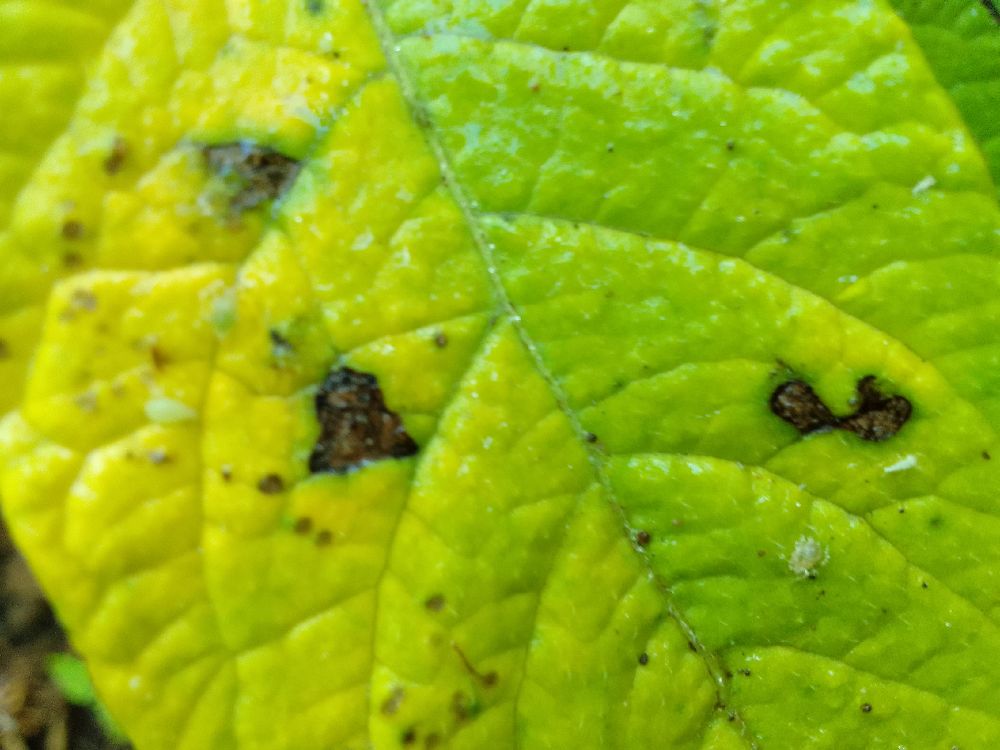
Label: Early blight